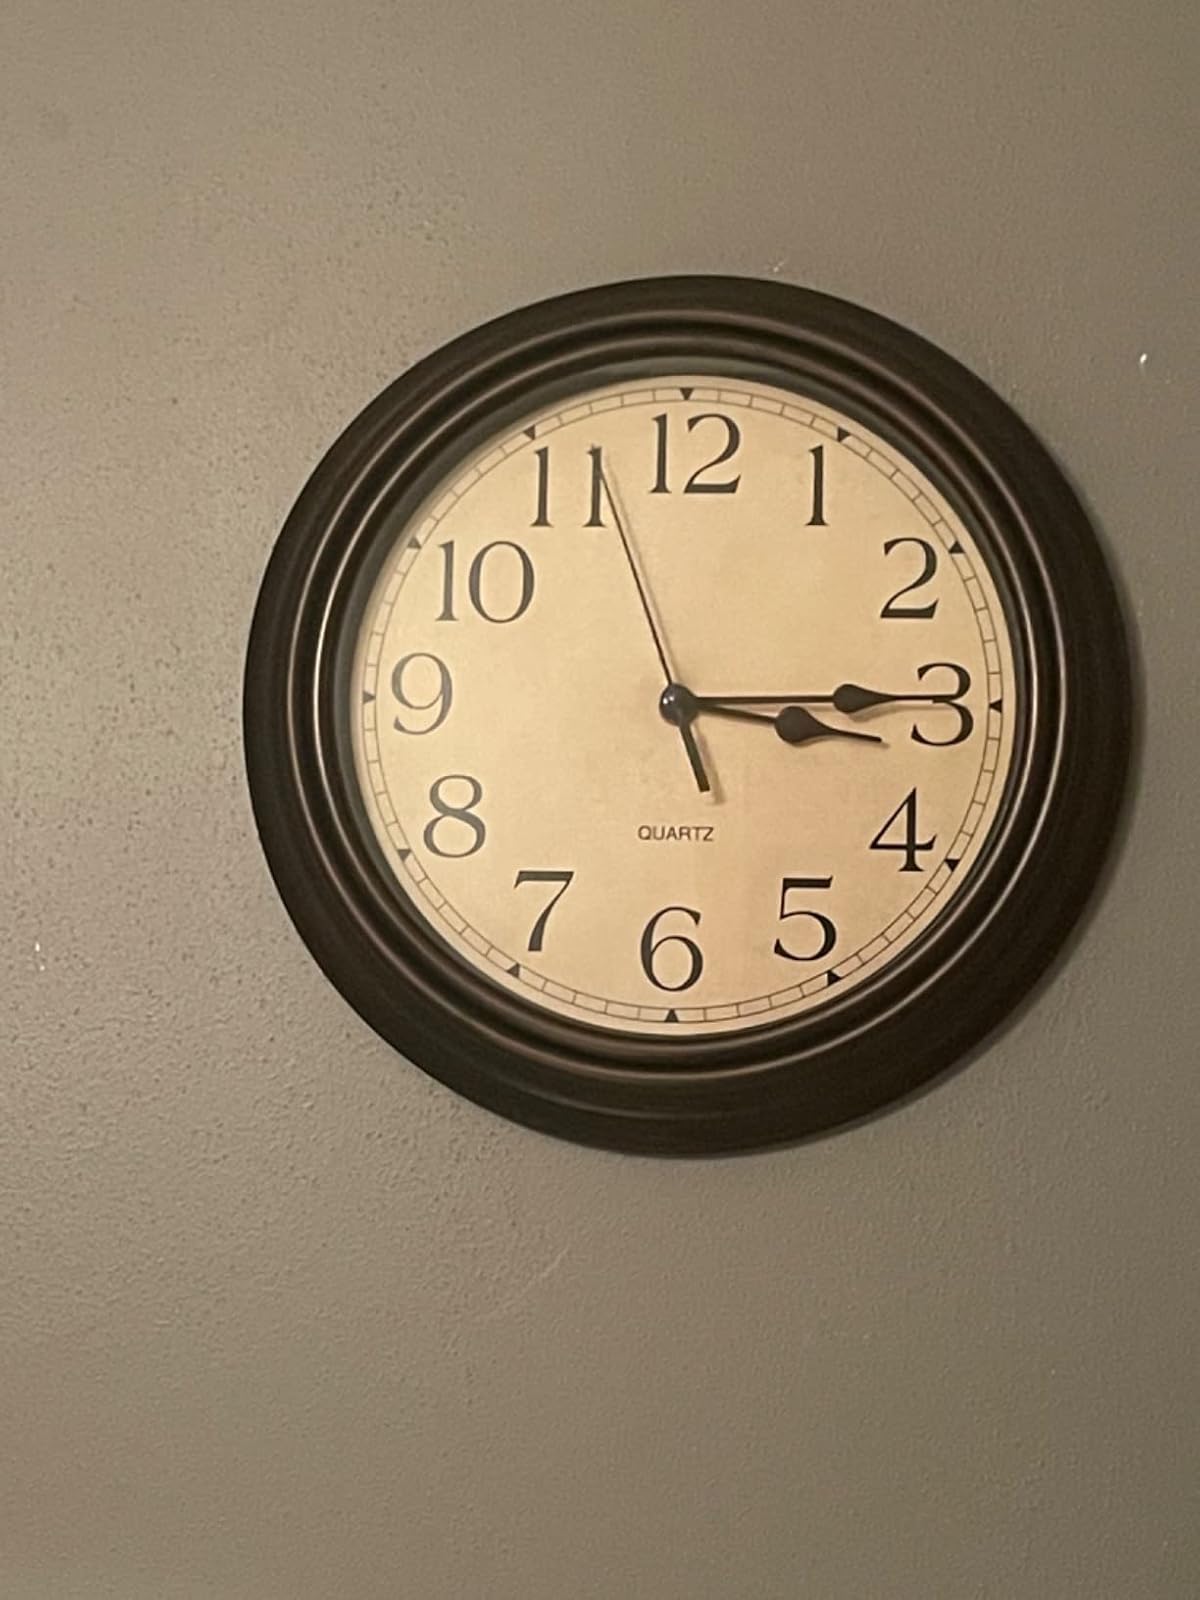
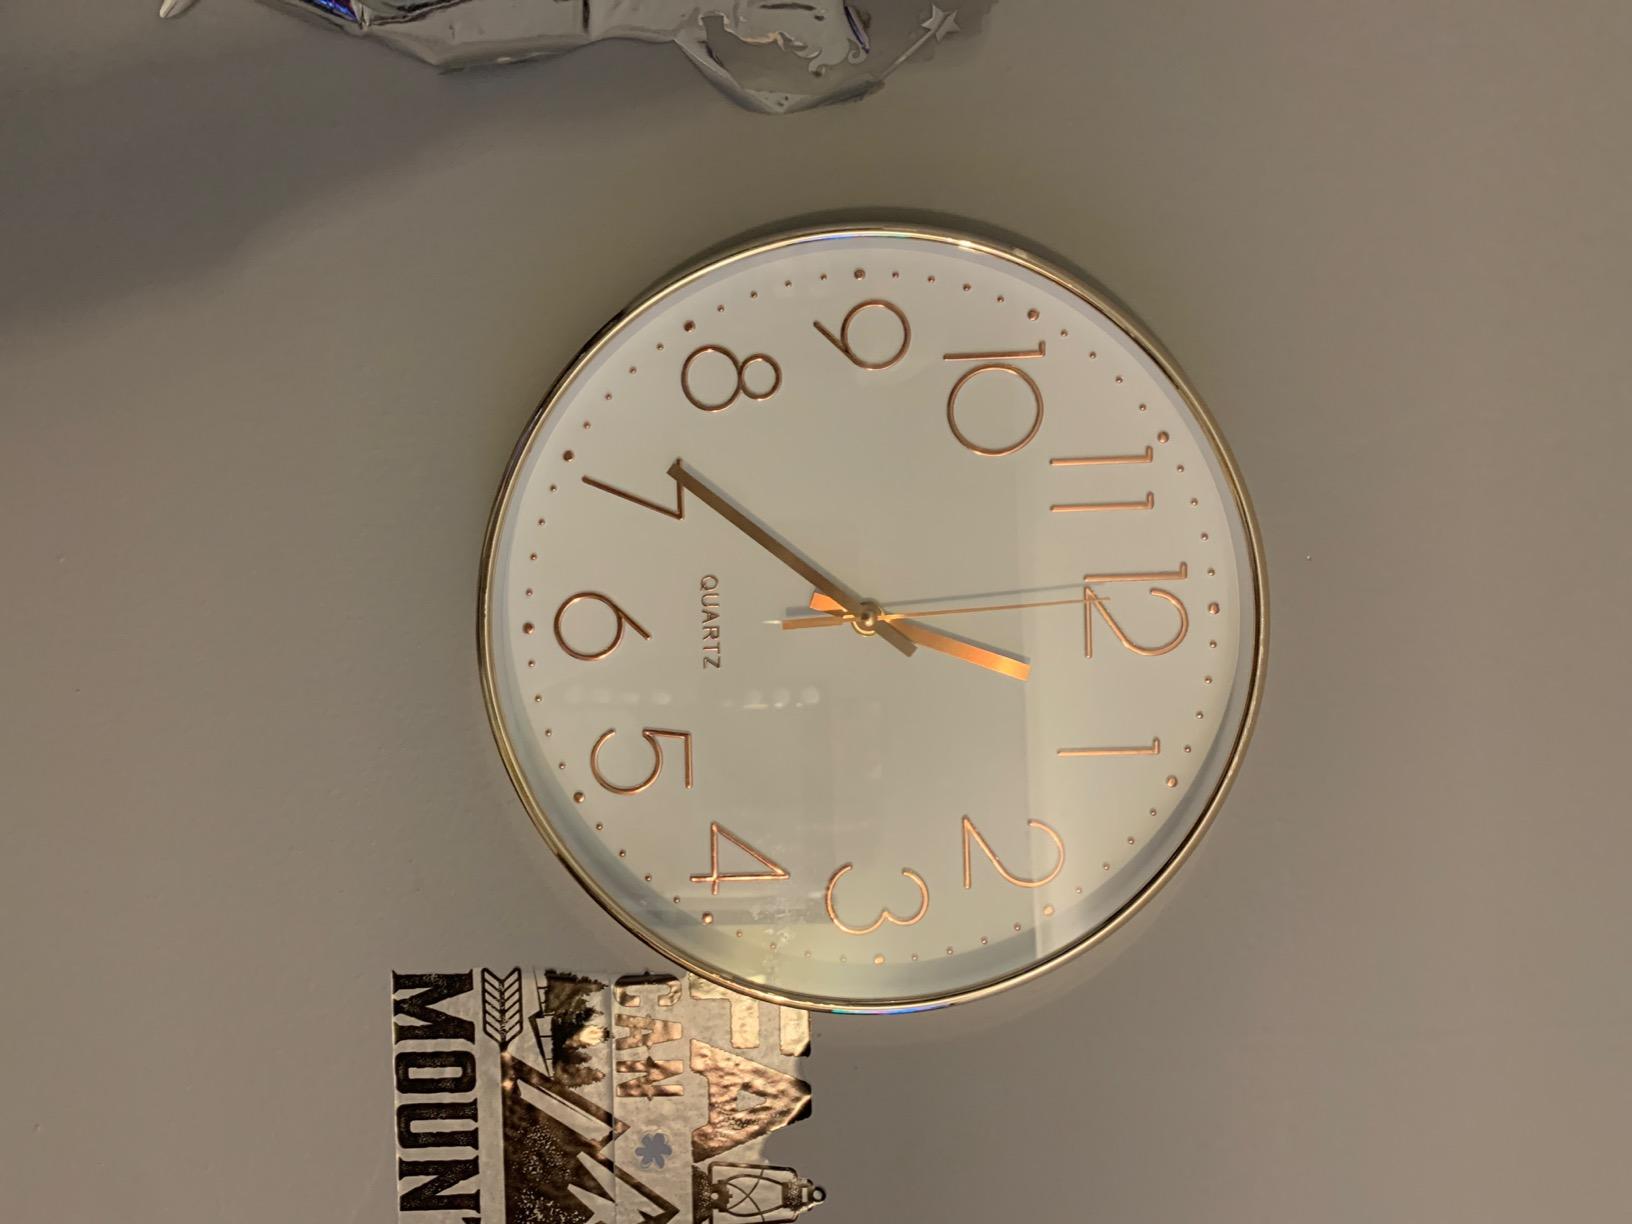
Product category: clock
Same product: no